Merchant Street Historic District

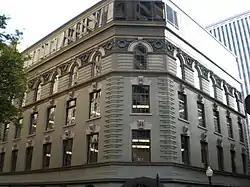
Judd Building, built 1898 (photo taken 2009)

The Merchant Street Historic District in Honolulu, Hawaii, was the city's earliest commercial center.